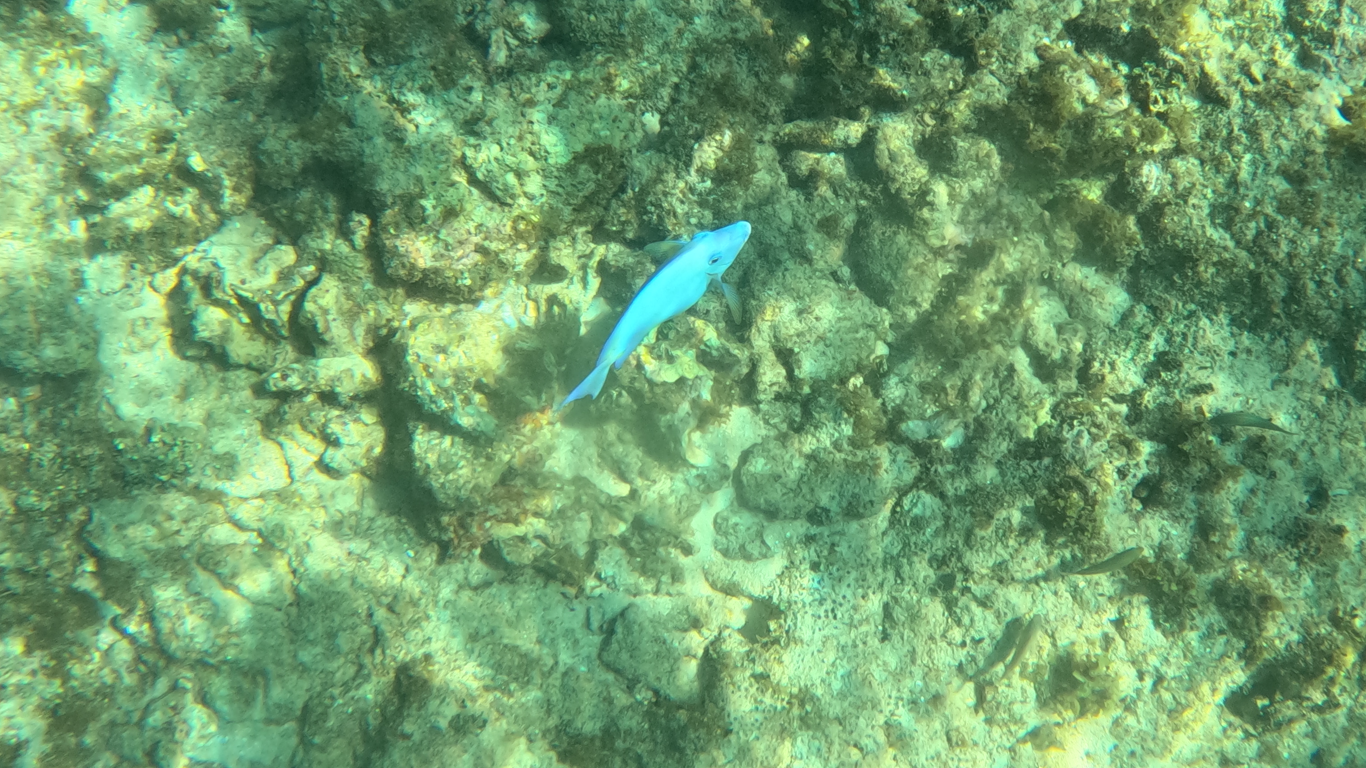
Acanthurus coeruleus (Atlantic Blue Tang)